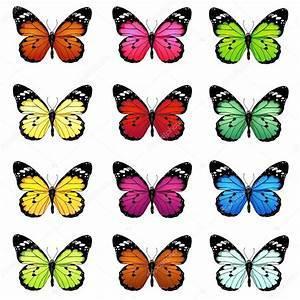
butterfly